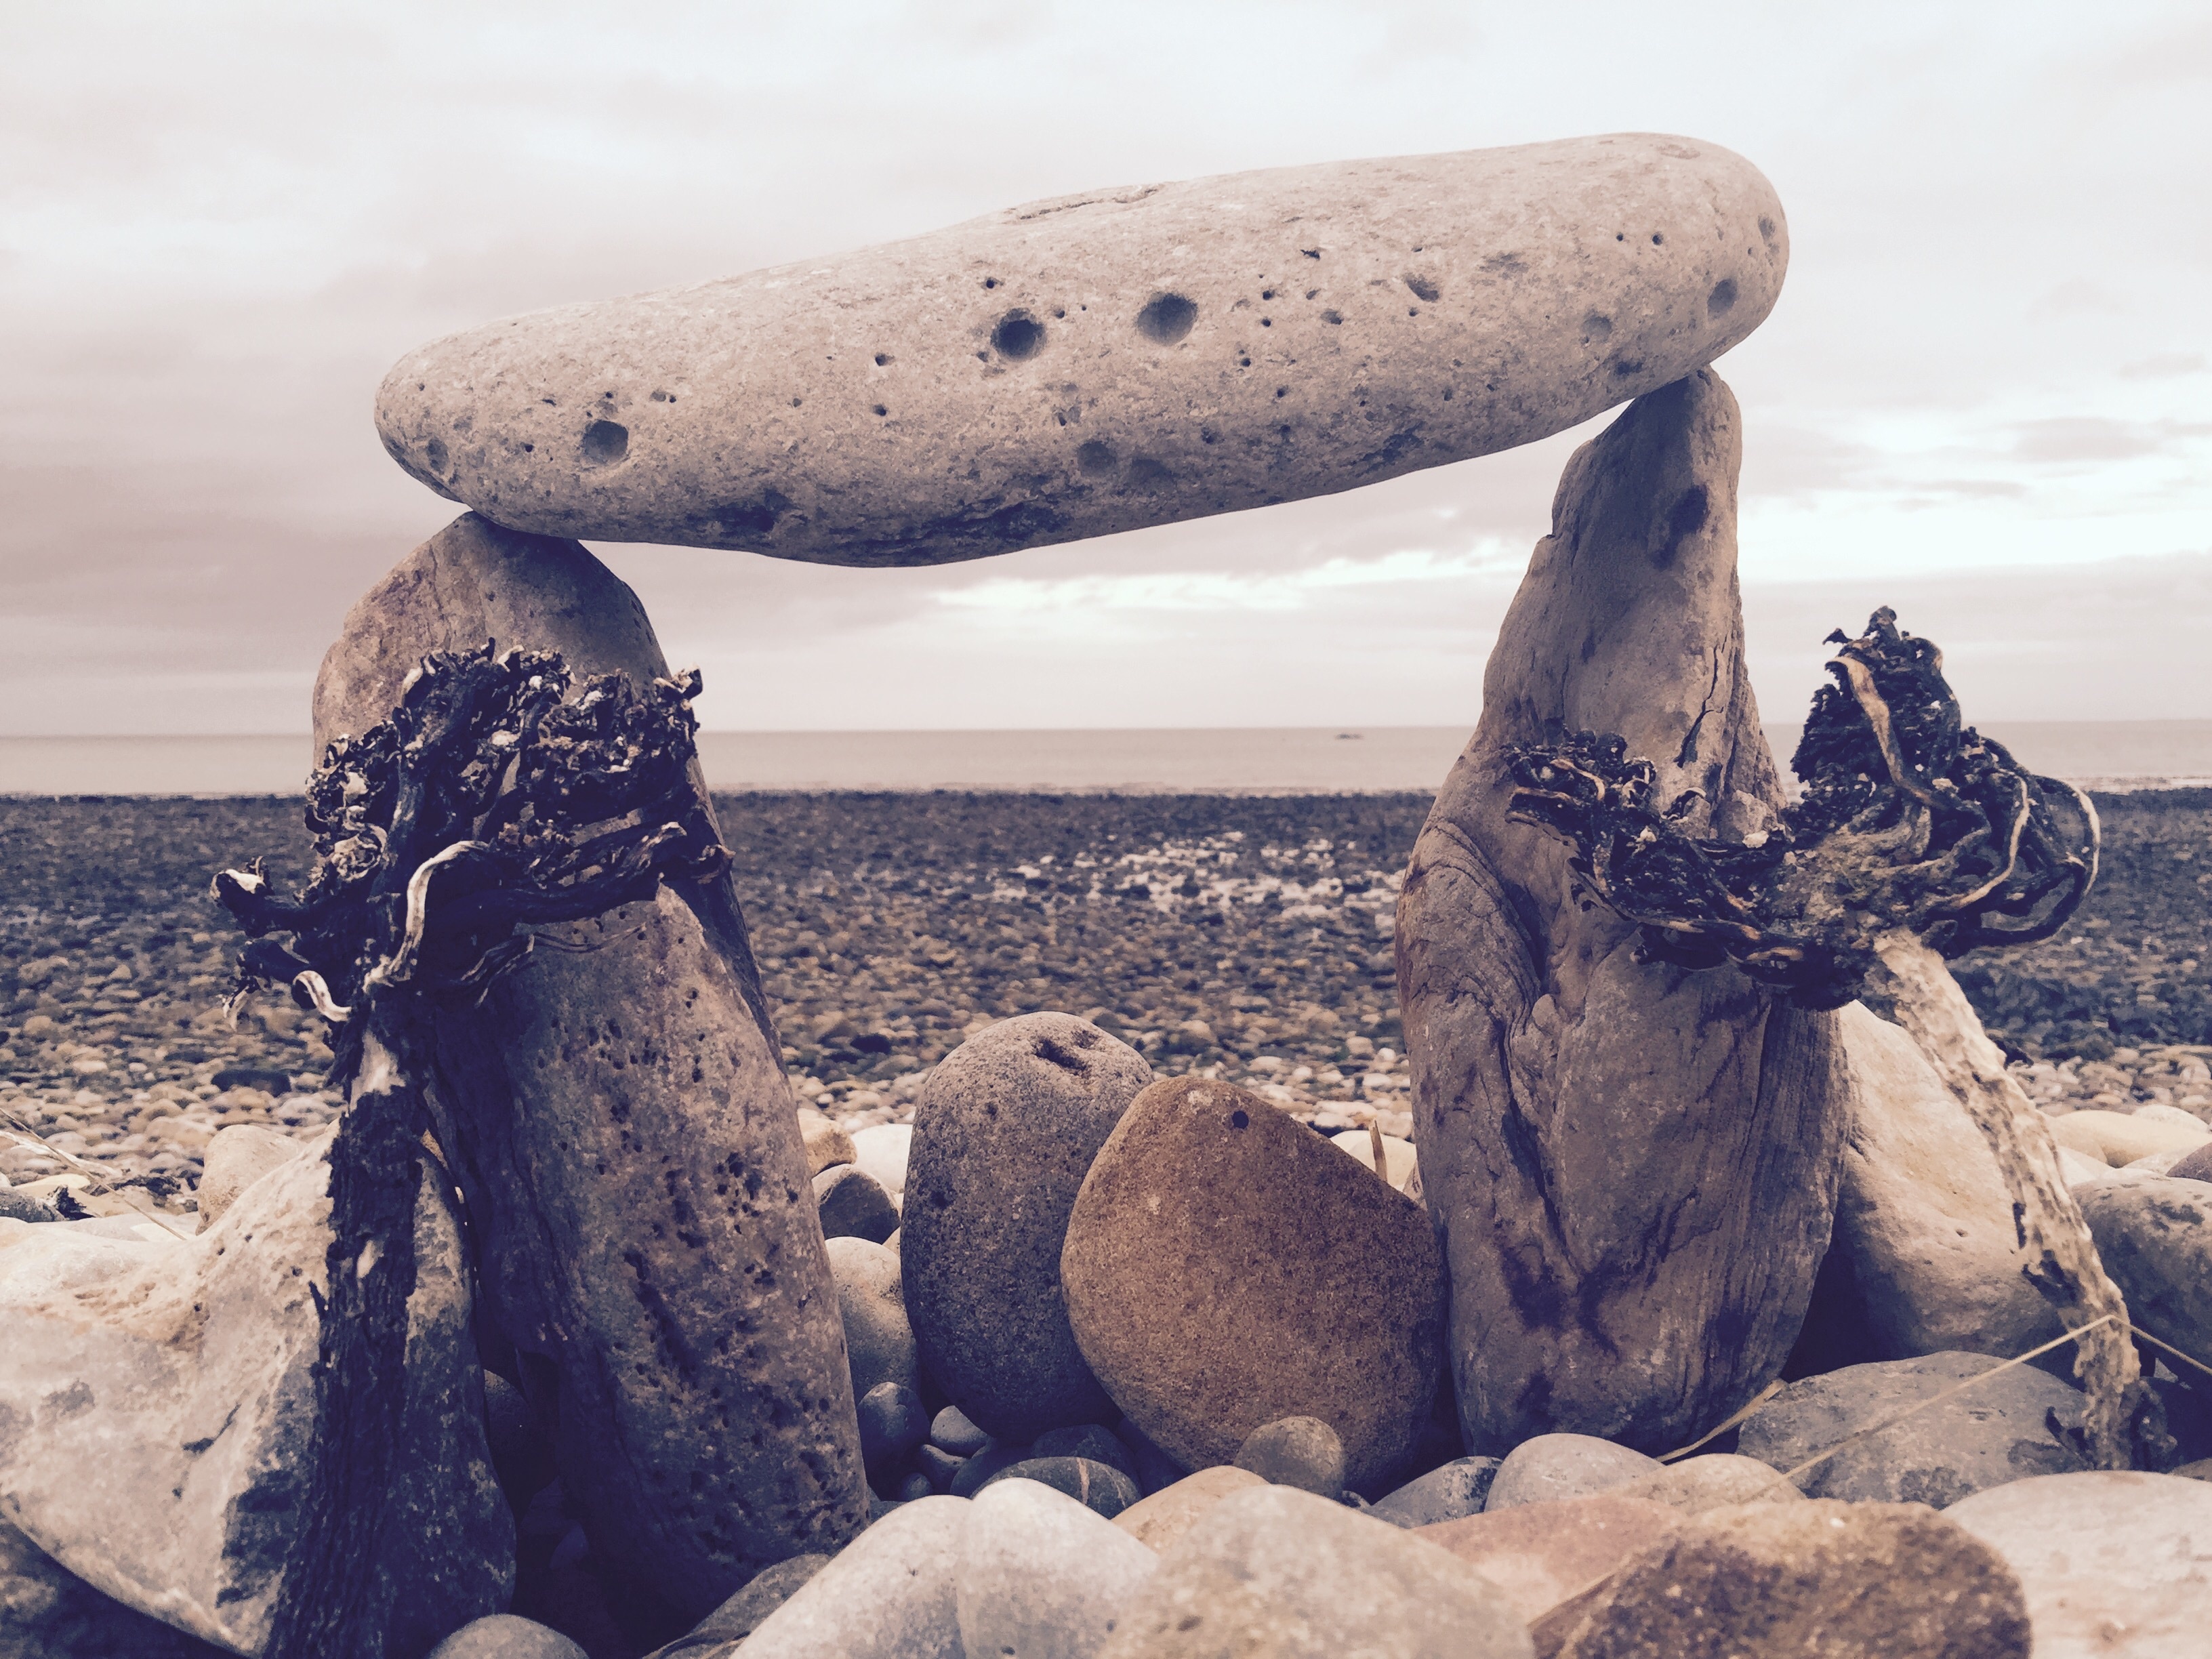
beach, sea, water, sand, rock, statue, material, sculpture, temple, seals, harbor seal, marine mammal